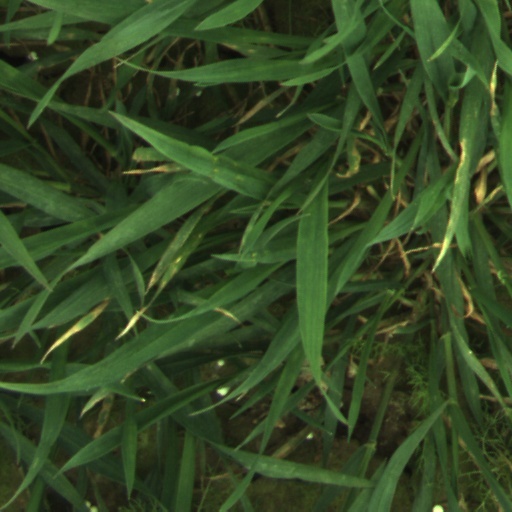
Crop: wheat